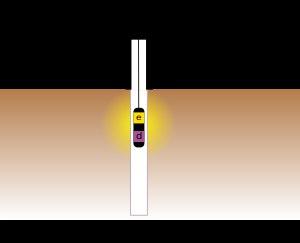
Une sonde à neutrons est un appareil qui sert, en pédologie, à mesurer l'humidité des sols.